Zernez railway station

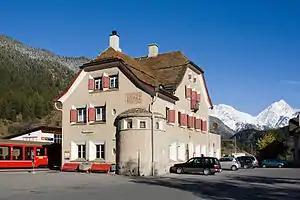
The station building in 2008

Zernez railway station is a railway station in the municipality of Zernez, in the Swiss canton of Graubünden. It is located on the Bever–Scuol-Tarasp line of the Rhaetian Railway. Hourly services operate on this line. It is an important station located on the northwestern edge of the village of Zernez at 1471 m. All trains that serve part or all of the Engadine line stop in Zernez and it is also connected by Postbus services over the Fuorn Pass and through the Val Müstair to Müstair, Santa Maria and Mals in Italy, where it connects in turn to the Merano–Mals railway to Merano and Bolzano. In summer, additional post buses run to Davos Platz. Freight transport also plays a major role in Zernez. Freight trains containing swap bodies regularly run to Zernez, from where they are transported by truck to the Val Müstair. In addition, much freight is shipped from the middle Engadine via Zernez.